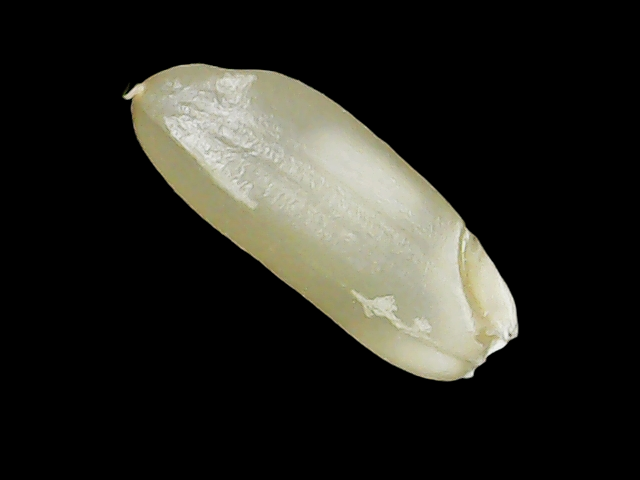
Rice variety: Binadhan23